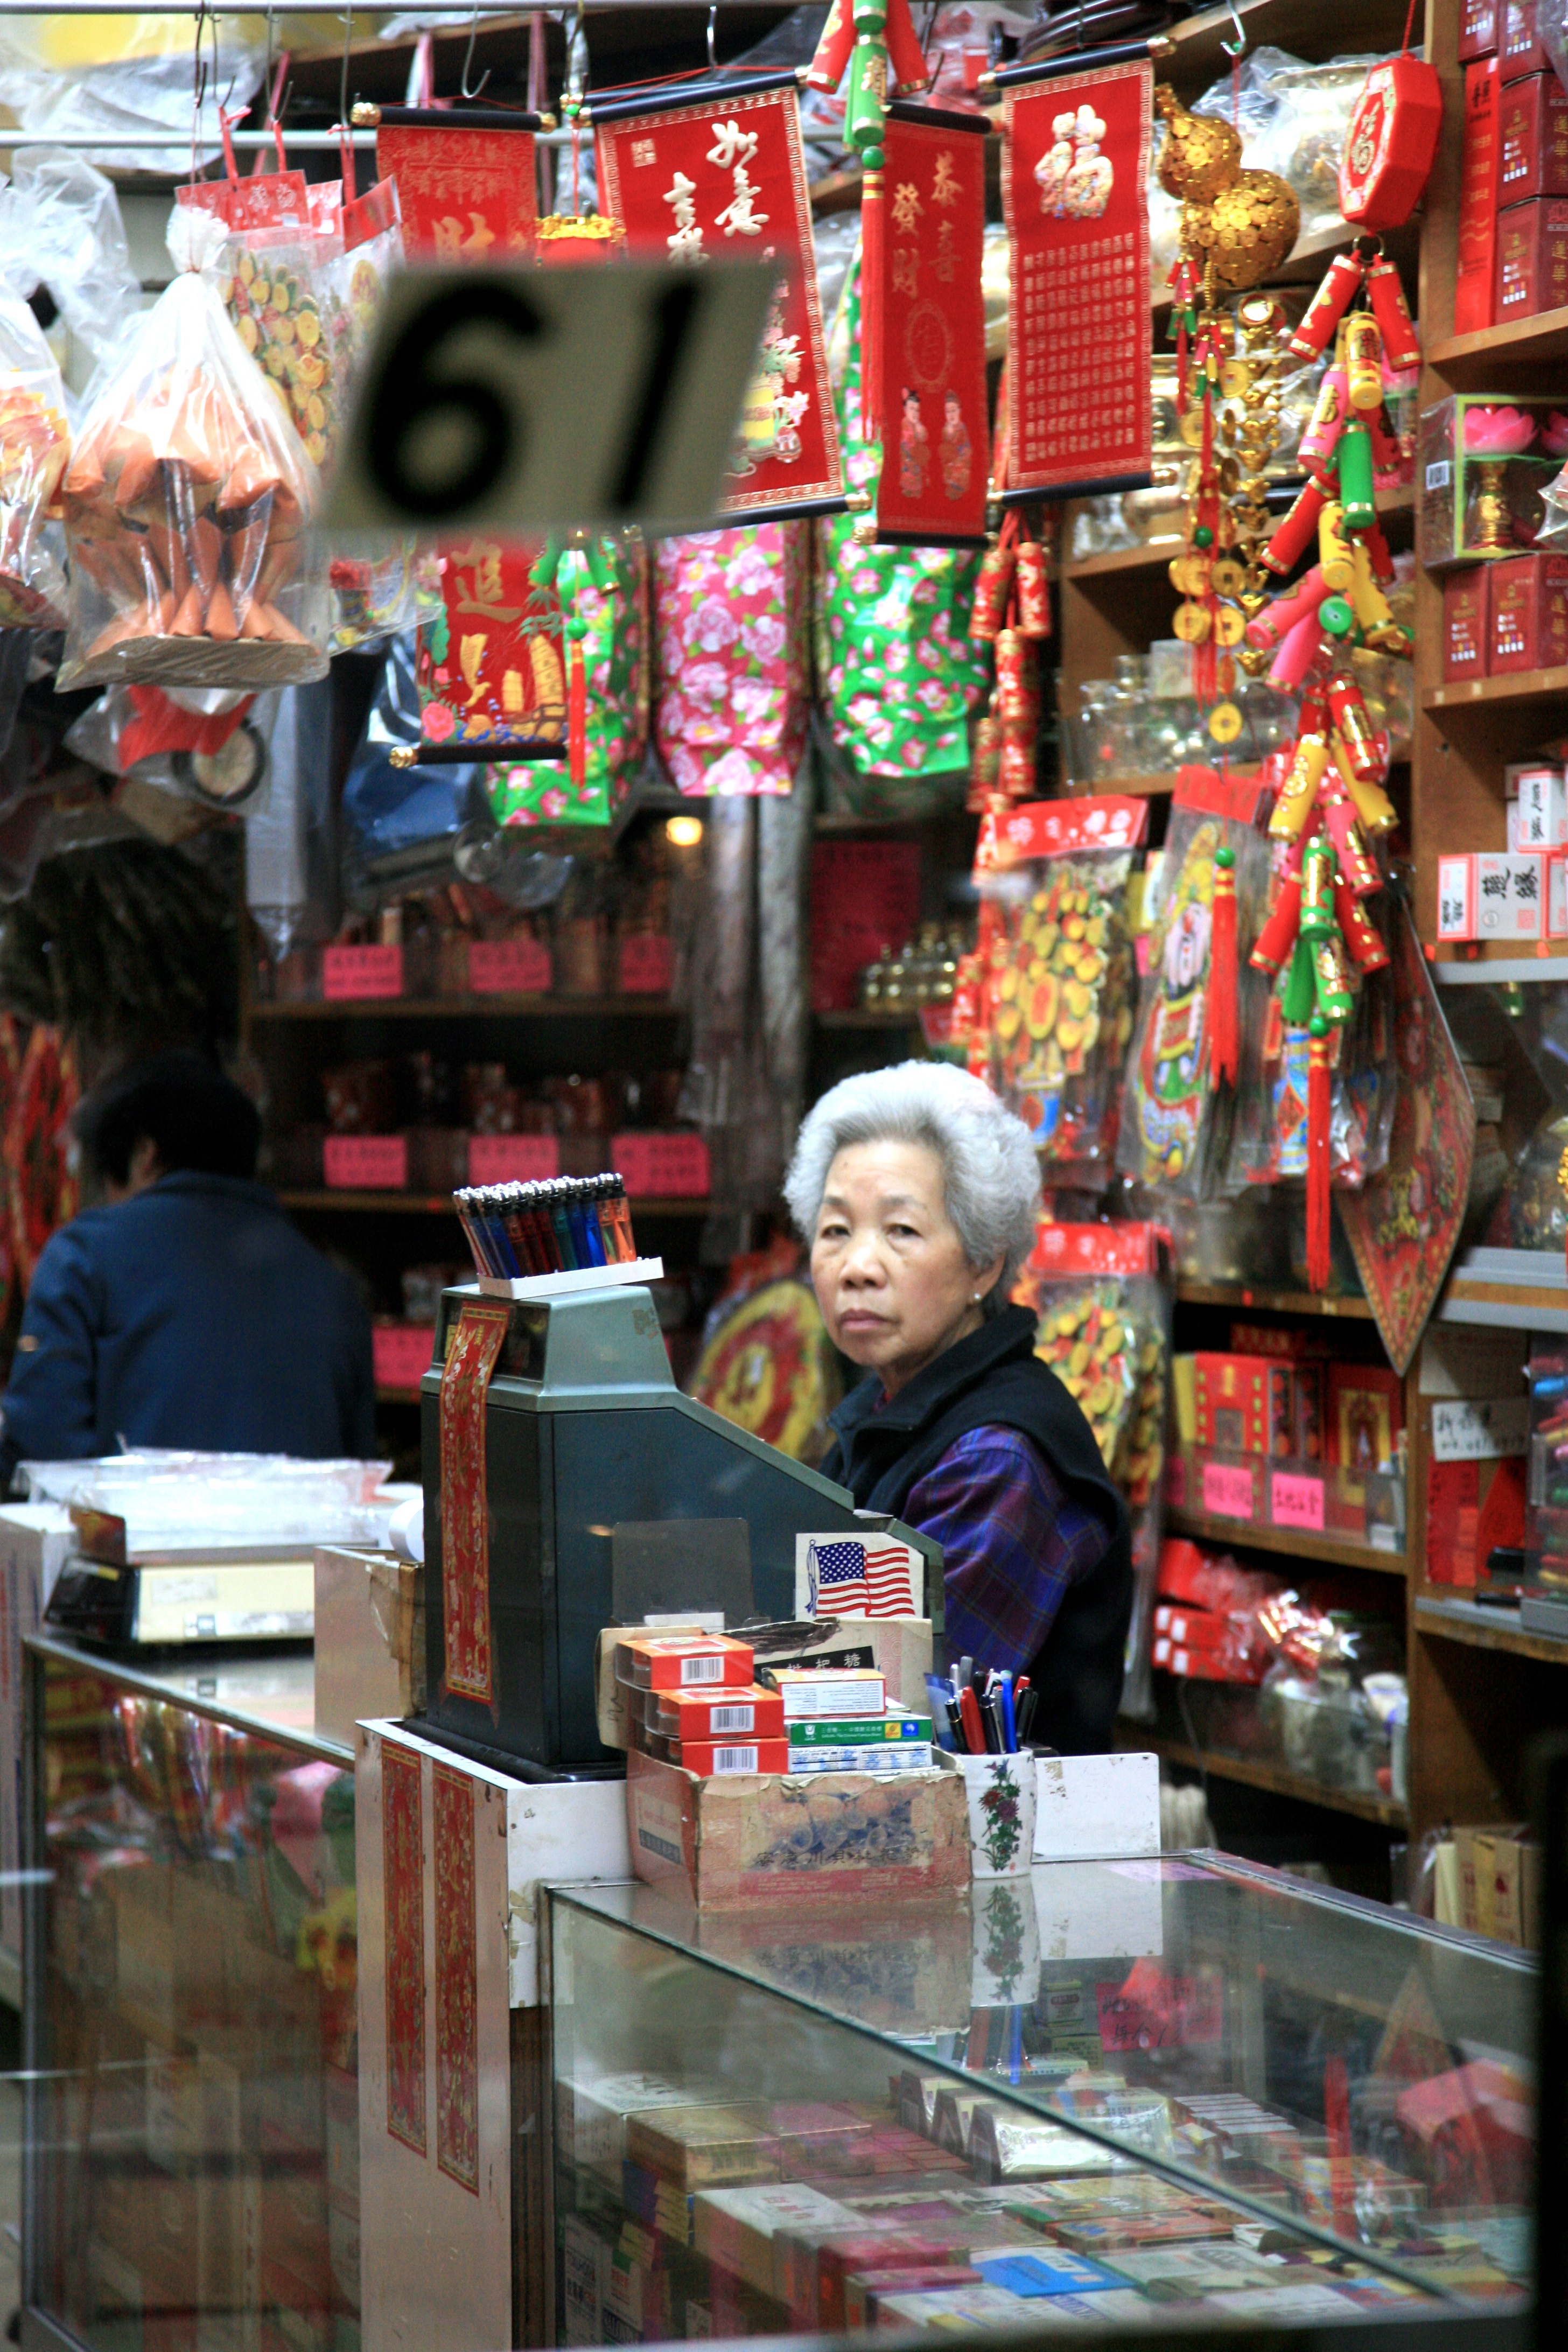
city, manhattan, food, vendor, nyc, bazaar, market, marketplace, shopping, public space, newyork, stall, newyorkcity, ny, grocery store, chinatown, retail, human settlement, convenience store